Northstar (character)

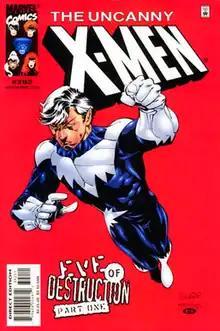
Cover to "The Uncanny X-Men" #392. Art by Salvador Larroca.

Northstar (Jean-Paul Beaubier) is a fictional superhero appearing in American comic books published by Marvel Comics. Created by Chris Claremont and John Byrne, the character first appeared in "The Uncanny X-Men" #120 (April 1979) as a member of the Canadian superhero team Alpha Flight.